W. H. Auden

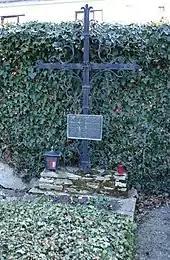
Auden's grave at Kirchstetten (Lower Austria)

Auden and Isherwood sailed to New York City in January 1939, entering on temporary visas. Their departure from Britain was later seen by many as a betrayal, and Auden's reputation suffered. In April 1939, Isherwood moved to California, and he and Auden saw each other only intermittently in later years. Around this time, Auden met the poet Chester Kallman, who became his lover for the next two years (Auden described their relation as a "marriage" that began with a cross-country "honeymoon" journey).